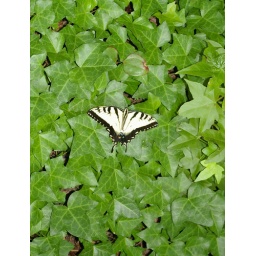
taken while walking along the lake by my house..